Tusayan, Arizona

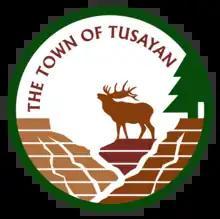
Municipal Seal

Tusayan is approximately one mile from the south entrance to Grand Canyon National Park. The town's businesses mainly serve tourists visiting the park although some local residents have shown interest in making the town itself a tourist destination. Hotels in Tusayan have approx 1,100 rooms (more than GCNP).